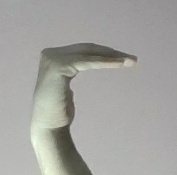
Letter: haa